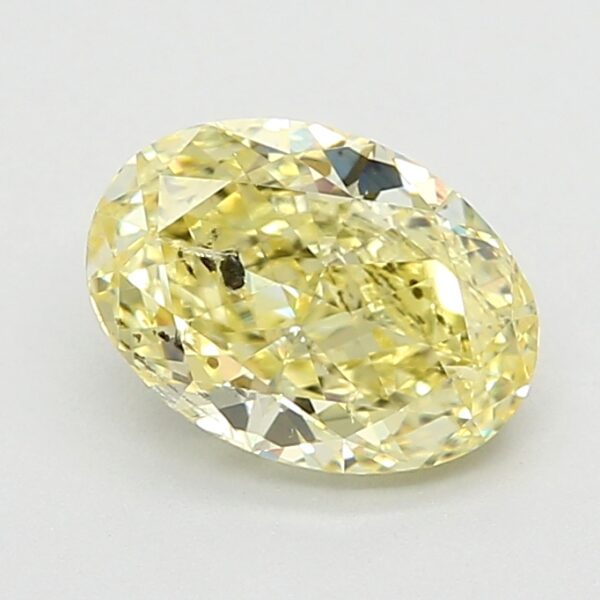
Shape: oval
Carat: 1.01
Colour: FANCY
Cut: EX
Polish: EX
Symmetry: VG
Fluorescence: F
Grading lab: GIA
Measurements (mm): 7.44 x 5.3 x 3.4